Neophogen College

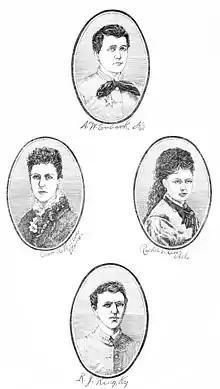
Portraits of honor students from Neophogen published in "Popular Science Monthly" in 1877

Neophogen College was a private university in Cross Plains and later Gallatin, Tennessee, founded in 1873 by J.M. Walton. The college was noted for an attention to etiquette and English language instruction, for which it was often satirized in other university periodicals such as "The Harvard Crimson", "Yale Literary Magazine" and the "Daily Princetonian". The college lost favor with its patrons and was later discontinued at the end of 1878.